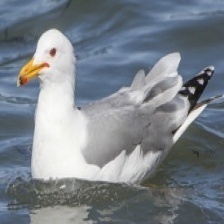
Species: CALIFORNIA GULL
Scientific name: LARUS CALIFORNICUS